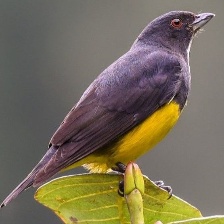
Species: YELLOW BELLIED FLOWERPECKER
Scientific name: DICAEUM MELANOXANTHUM